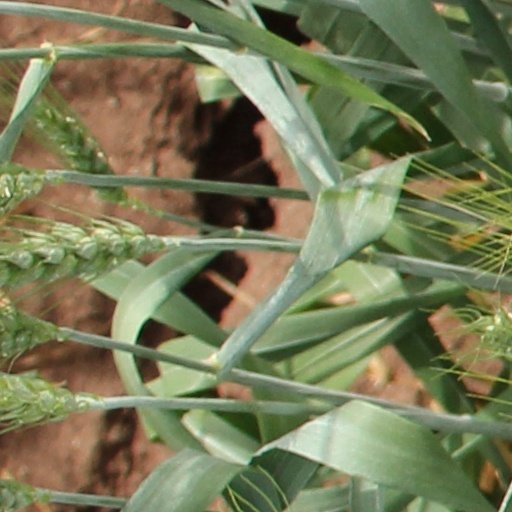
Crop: wheat